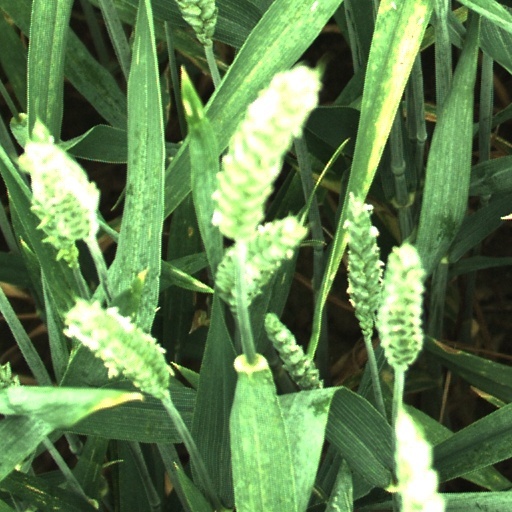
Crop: wheat